List of General Hospital characters introduced in the 1980s

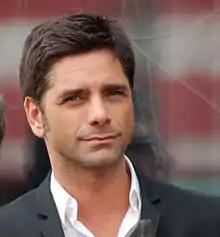
Stamos also starred in another ABC series, the sitcom, "Full House".

Lesley Webber was destroyed by the disappearance of her daughter, Laura Spencer. She and her husband, Dr. Rick Webber, took in a foster son, Blackie Parrish, who had just lost his mother. Blackie Parrish was a street kid used to living by his wits. He met his girlfriend, runaway Lou Swenson, when she was hiding in a construction trailer.